USA vs. Al-Arian

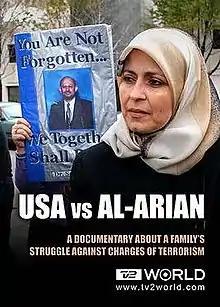

USA vs AL-ARIAN is 2007 documentary film about Sami Al-Arian and his family during and after his federal trial on terrorism-related charges. It was directed by the Norwegian director Line Halvorsen.